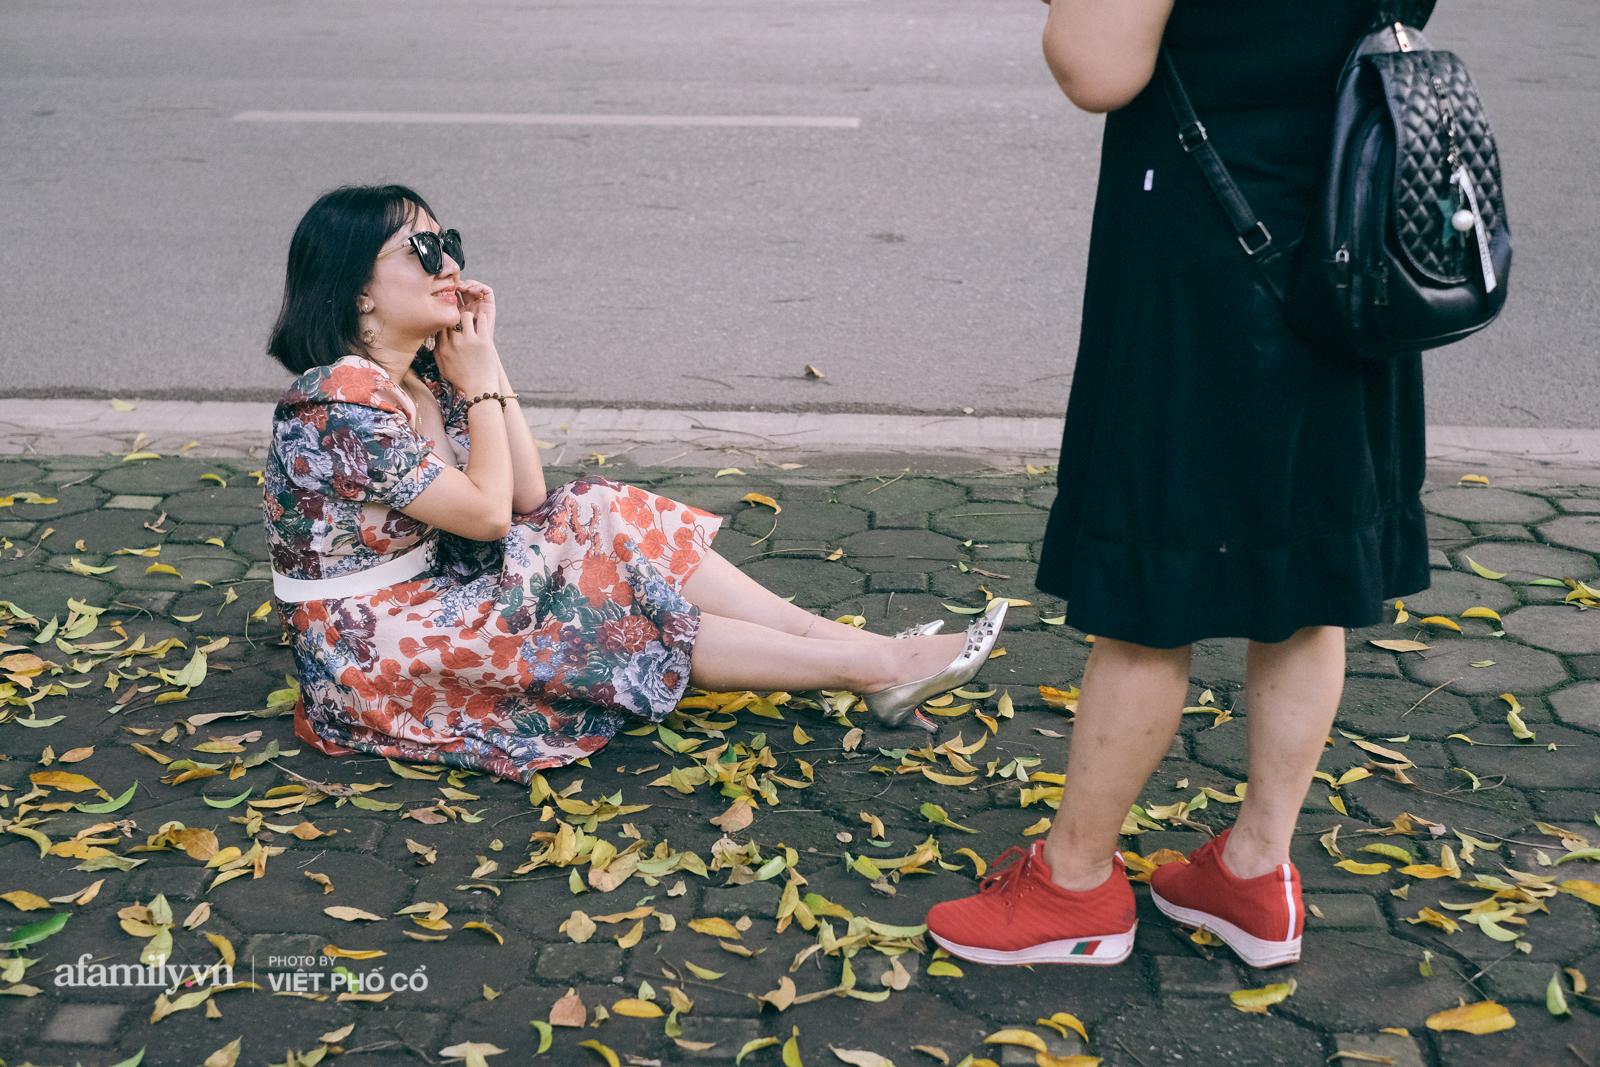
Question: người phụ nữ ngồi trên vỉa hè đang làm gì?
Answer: đang nghe điện thoại